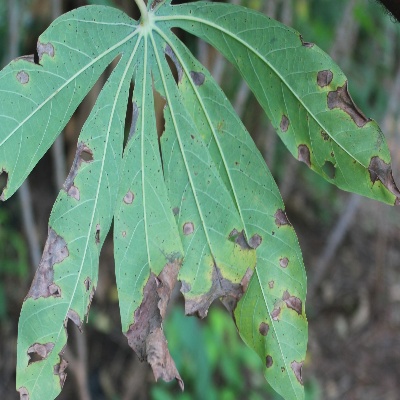
Crop: Cassava
Condition: brown spot